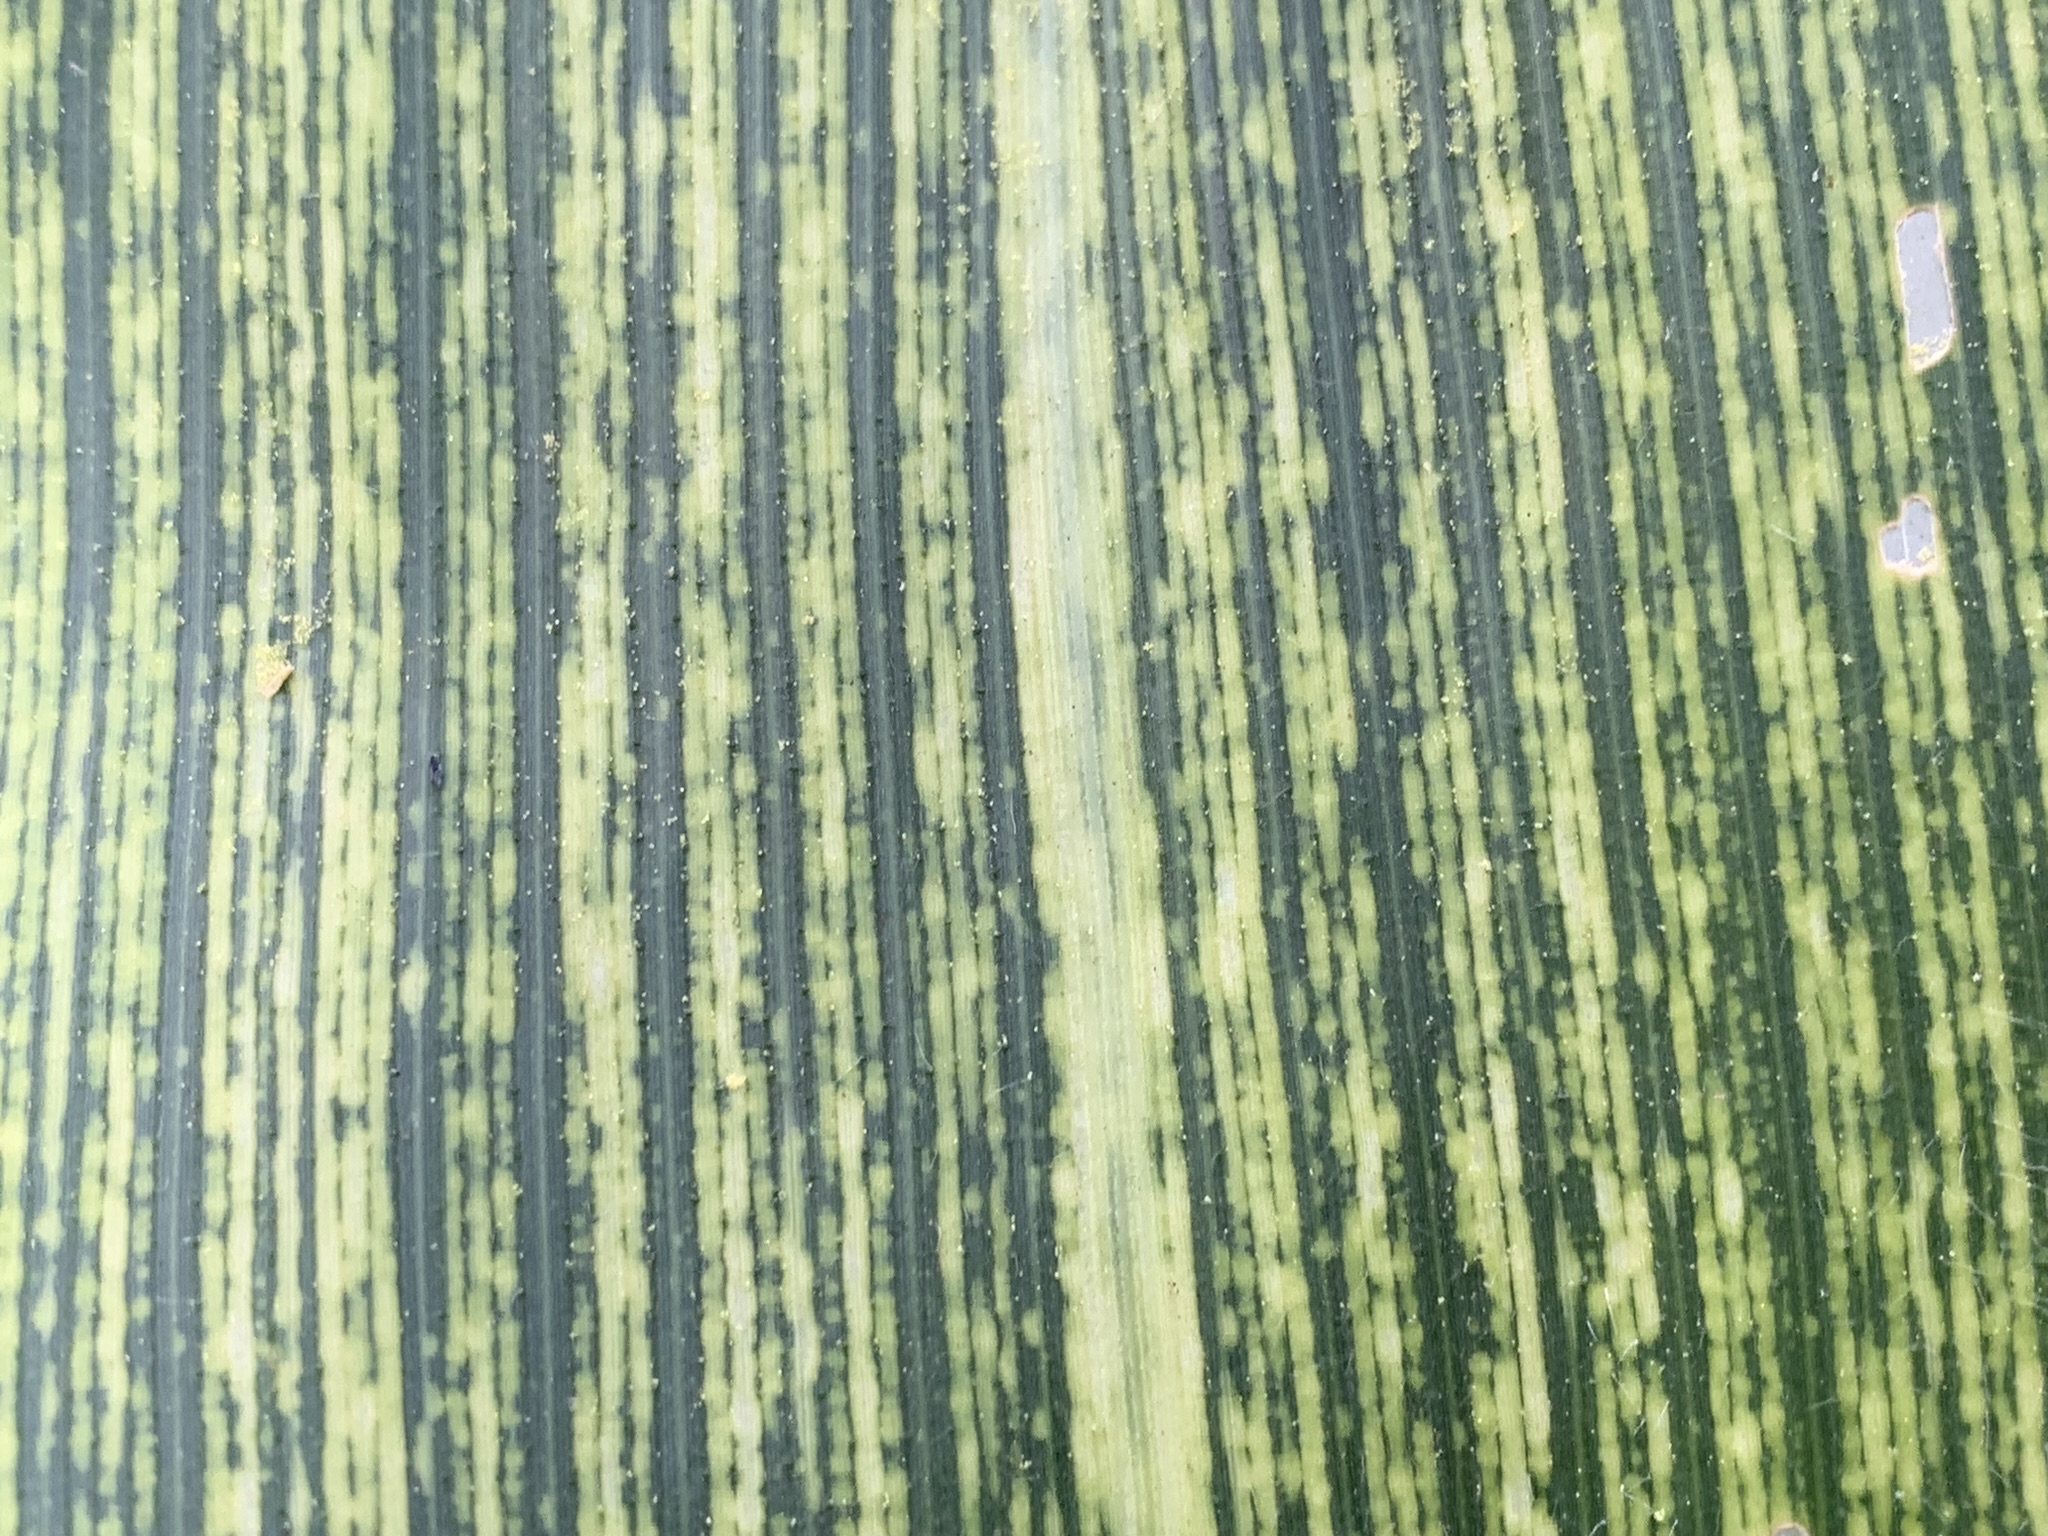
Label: MSV